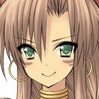
Portrait style: Anime Portrait